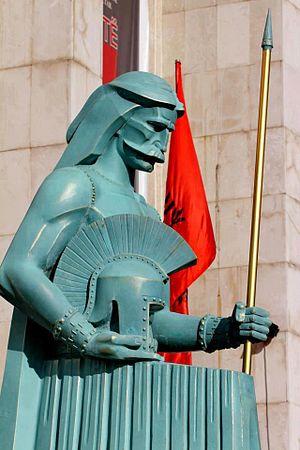
Glaucias est un roi illyrien ayant régné de 335 à 302 av. J.-C. Il est vaincu par Alexandre le Grand lors du siège de Pélion. Il a recueilli à sa cour pendant 10 ans le jeune prince épirote Pyrrhus, qu'il adopta comme son fils, et a lutté contre Cassandre.